Lulinha

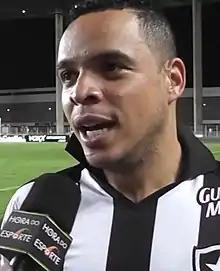
Lulinha in 2015, for Botafogo

Luiz Marcelo Morais dos Reis (born 10 April 1990), commonly known as Lulinha, is a Brazilian professional footballer who plays as a winger or attacking midfielder for Liga 1 club Madura United.